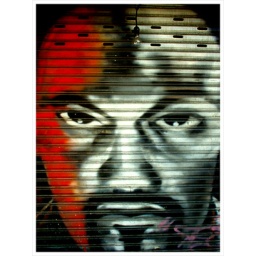
Graffiti door in a street in Seoul, Korea